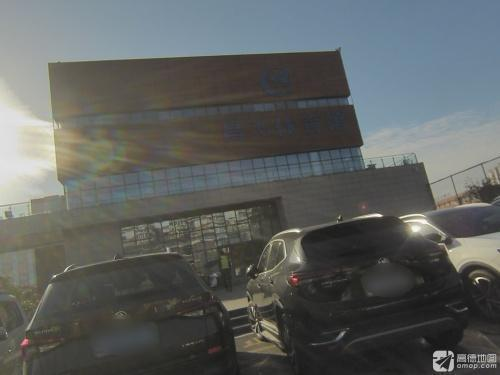
地标名称：昌飞体育馆
所在城市：景德镇市·珠山区